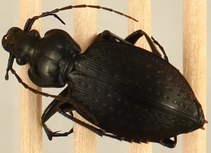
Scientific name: Carabus goryi
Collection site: Great Smoky Mountains National Park NEON (GRSM), plot GRSM_022